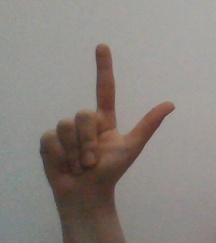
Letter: laam